Odrysian kingdom

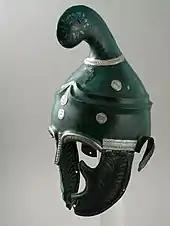
Thraco-Phrygian bronze helmet with silver appliques. Pletena, first half of the 4th century BC

At the turn of the year 428, Sitalces raised a massive, multi-ethnic army to march against Macedon and insurgents on the Chalcidice peninsula. His army consisted of a variety of Thracians (some, like those of the Rhodopes, were independent, but joined nonetheless), Getae and some Paeonians. While Sitalces managed to subjugate some of the Thracian tribes of the lower Strymon, his invasion of eastern Macedon and the Chalkidiki was less successful, as his opponents avoided open combat and simply hid behind their walls. The Odrysian army had not the means to storm them, plus winter was approaching and food supplies were running out. Furthermore, the Athenian force that was promised to them never arrived, perhaps because Athens feared the might of the unleashed Thracian kingdom. After failed negotiations with Perdiccas II, Sitalces retreated back home. Thus, after only 30 days the Odrysian invasion had come to an end.